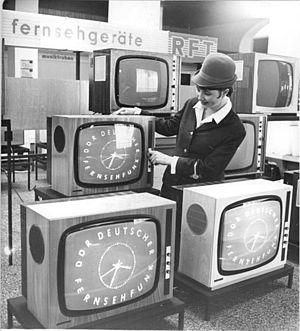
Deutscher Fernsehfunk était l'entreprise de télédiffusion publique de la République démocratique allemande. Fondée en 1952, elle fut rattachée à l'ARD peu après la réunification allemande. Elle opérait deux chaînes de télévision et constituait avec le groupe de radiodiffusion est-allemand Rundfunk der DDR la radio-télévision de la République Démocratique Allemande. De 1972 à 1990, DFF s'est appelée Fernsehen der DDR.